Dawnus

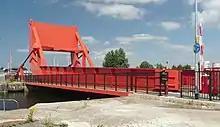
Tower Road Bridge

Dawnus was founded as a contractor in 2001 and had its headquarters at Swansea, Wales. The company name is Welsh for "gifted". Its turnover grew rapidly, reaching £2 million in 2002, £8 million in 2003, £16.5 million in 2004, £31 million in 2005, £43 million in 2006 and £64 million in 2007. Afterwards turnover stabilised at around £60-70 million. Changes in its board of directors led to further growth with the company achieving a turnover of £135 million in 2011, peaking at £176 million in 2012. During this period the company was named the "South Wales Evening Post" Business of the Year and appeared in the "Sunday Times" Profit Track 100. In 2014 the company stated that almost half of its work was carried out overseas, through its subsidiary Dawnus International Ltd. It had a particularly large presence in West Africa providing infrastructure for mining operations; at this point it employed 250 expatriates and 1,000 locals in Sierra Leone. These works were affected by the 2014 Ebola outbreak, which resulted in losses of around £15 million.